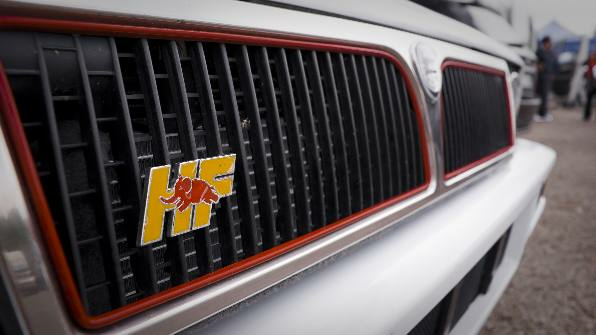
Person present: No